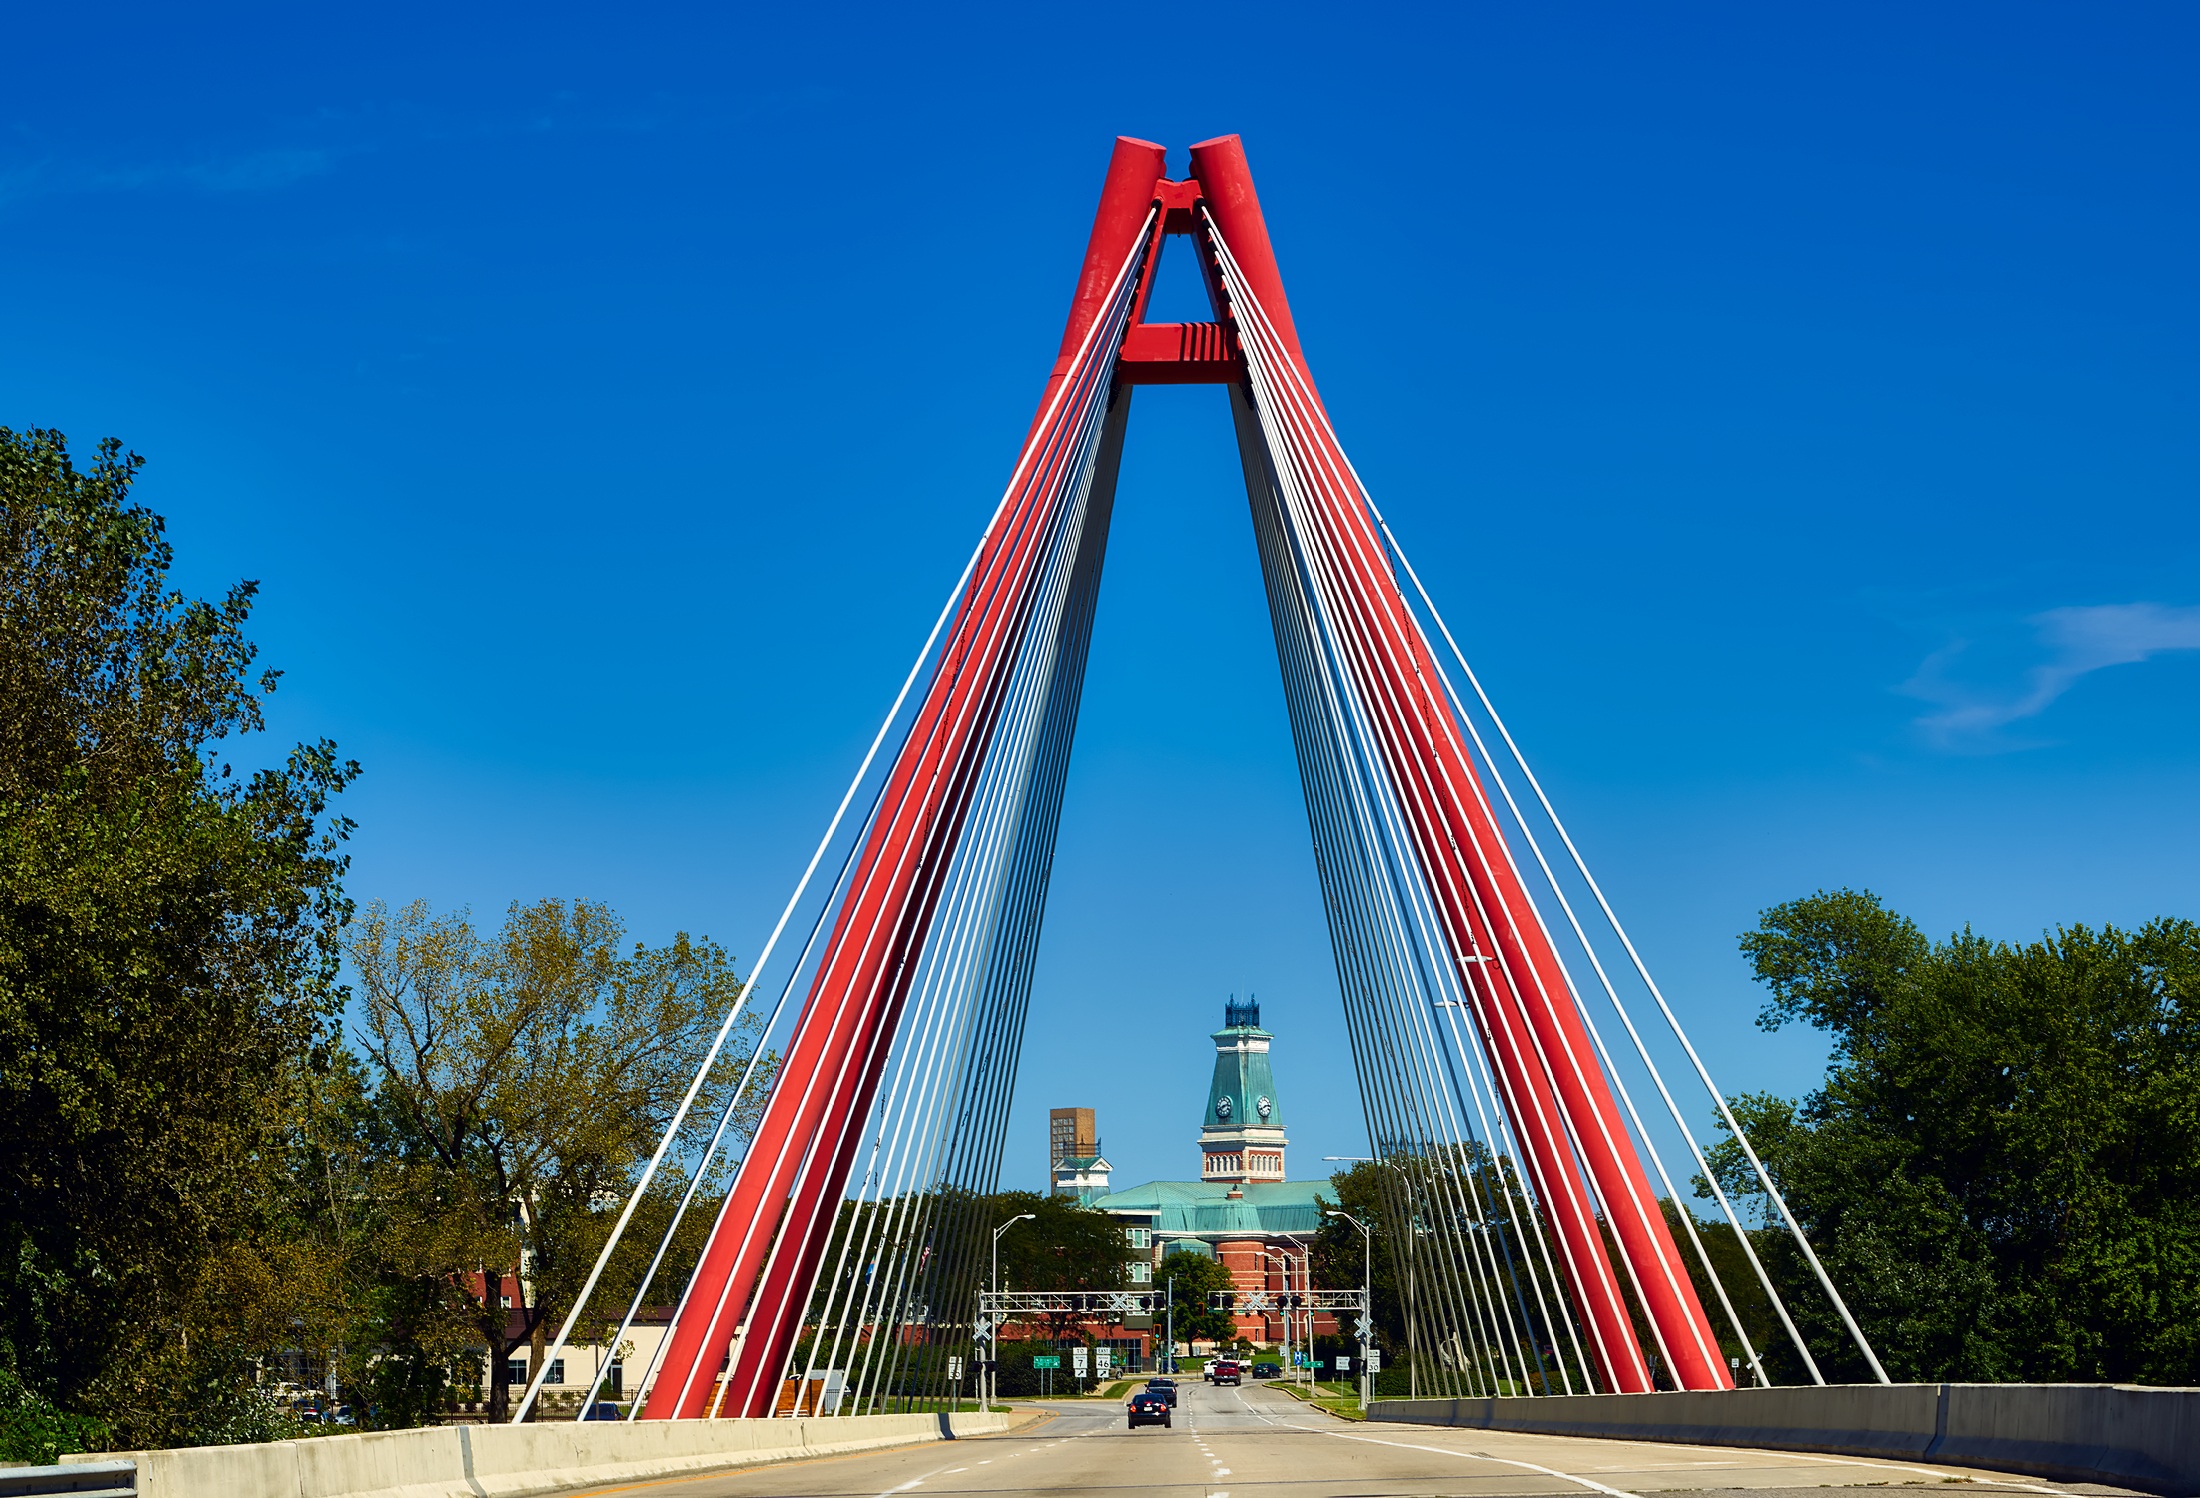
architecture, road, bridge, skyline, highway, city, urban, landmark, historic, trees, outdoors, hdr, beautiful, columbus, indiana, cable stayed bridge, skyway, metropolitan area, nonbuilding structure, stewart bridge